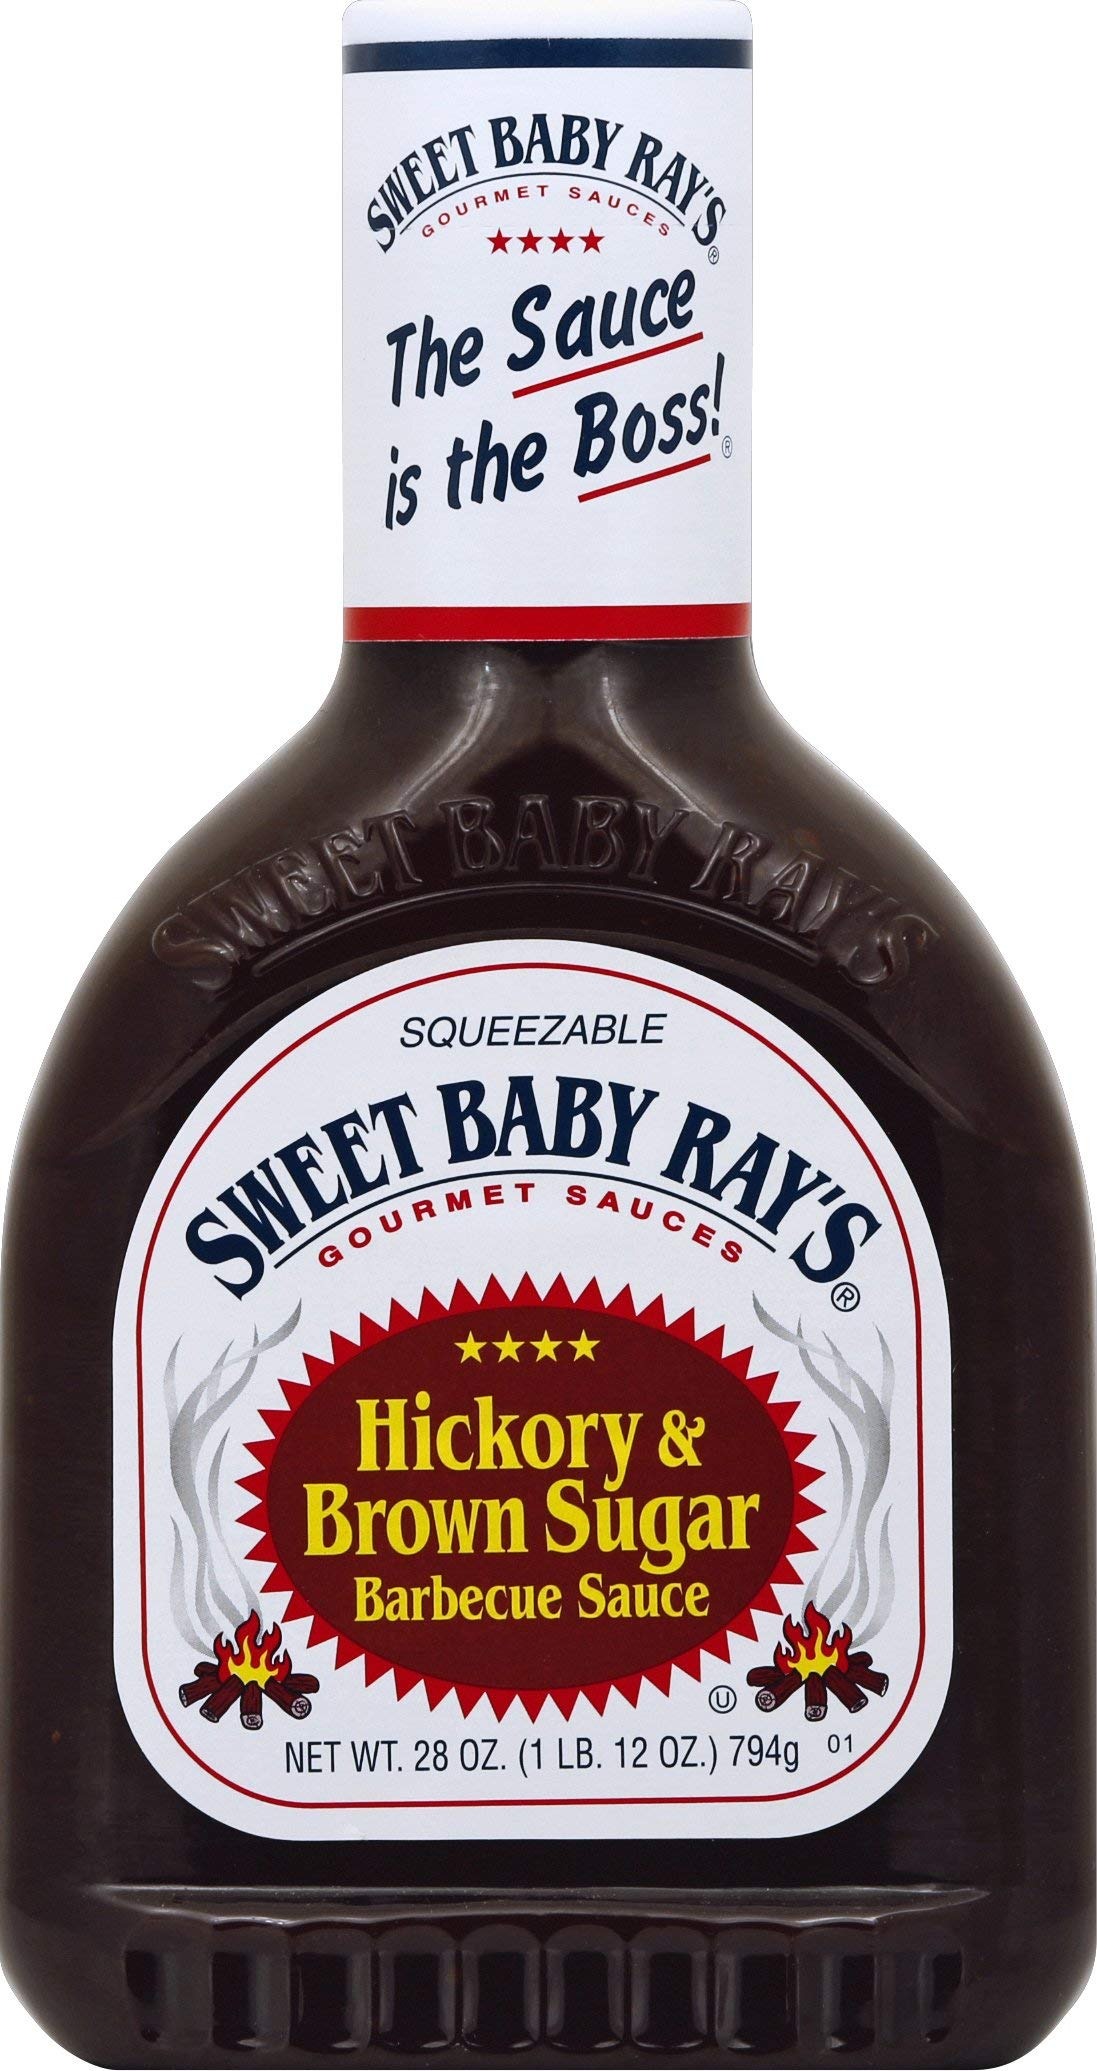
Item Name: Sweet Baby Ray's Hickory BBQ Sauce, 28 Ounce
Bullet Point: Award winning barbeque sauce
Value: 28.0
Unit: Ounce

Price: 3.525